Frank Watt (football manager)

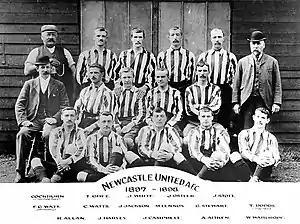
Newcastle United 1897/98-Season. FG Watts is middle row left

A Scotsman, Watt's first involvement in football came with the 3rd E.R.V. club in Edinburgh, leaving the club with a number of other players to form Edinburgh Swifts, with both sides combining his playing role with that of club secretary. He was later appointed secretary of the Edinburgh (later East of Scotland) Football Association before leaving for Tyneside.